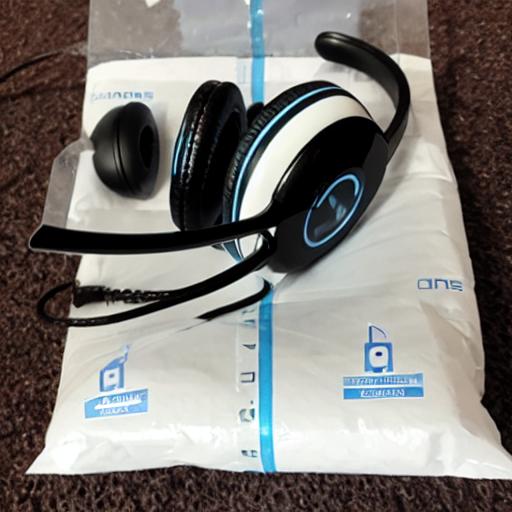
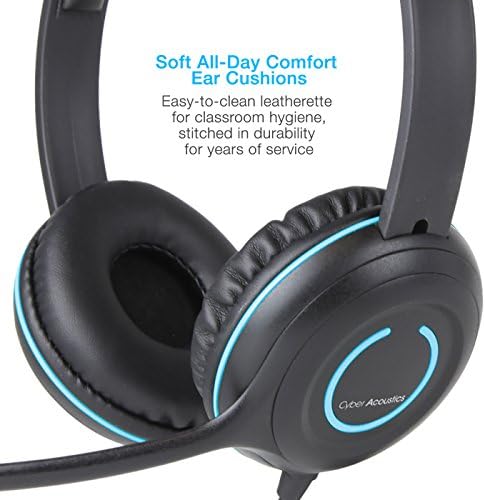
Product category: headphones
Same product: no